Ferdinand Masset

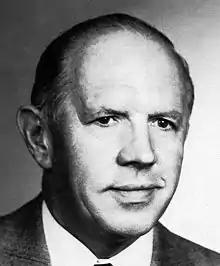
Masset in 1960

Ferdinand Masset (November 23, 1920 – March 31, 2014) was a Swiss politician of the Free Democratic Party of Switzerland. He was a member of the State Council of the Canton of Fribourg. He was born in Courtion.